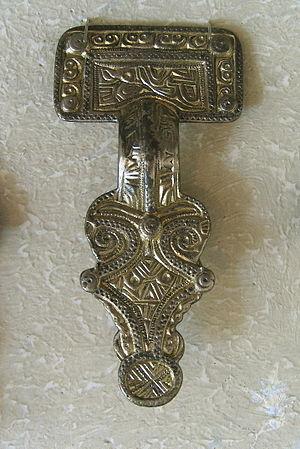
La fibule de Nordendorf est une fibule d'origine alémanique datant du début du VIIᵉ siècle. Elle a été retrouvée en 1843 dans les environs de Nordendorf, près d'Augsbourg. Elle porte une inscription runique mentionnant plusieurs divinités germaniques.